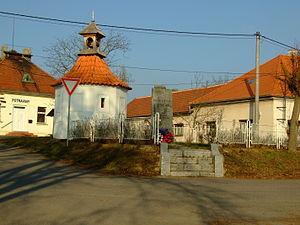
Roblín est une commune du district de Prague-Ouest, dans la région de Bohême-Centrale, en République tchèque. Sa population s'élevait à 229 habitants en 2020.